Hamza River

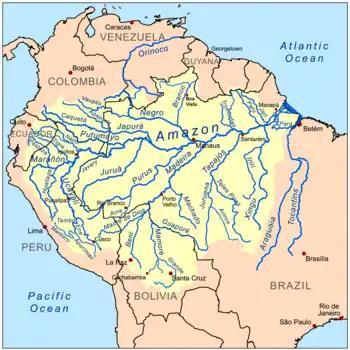
Map of the Amazon river basin

The Hamza and the Amazon are the two main drainage systems for the Amazon Basin. The reported flow rate of the Hamza, at approximately per second, is 3% of the Amazon's. It runs west to east, some below the Earth's surface, and follows roughly the path of the Amazon River. The Hamza is born in the Andes and empties in the Atlantic Ocean, deep under the surface. Its own water has a high salt content.